D. J. Campbell (American football)

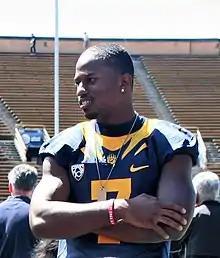
Campbell during his time at California, 2010

Darion Lamar Campbell Jr. (born July 24, 1989) is an American former professional football player who was a safety in the National Football League (NFL). He played college football for the California Golden Bears, and was selected by the Carolina Panthers in the seventh round of the 2012 NFL draft. He was also a member of the Miami Dolphins, San Francisco 49ers, and Arizona Cardinals.